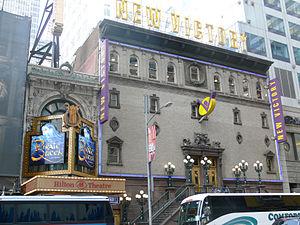
Nanta est une comédie musicale coréenne produite par l'entreprise PMC Production et sortie au théâtre le 18 octobre 1997 à Séoul. La particularité de Nanta est d'être une représentation sans parole, suivant l'exemple de Stomp en Angleterre et du Blue Man Group. Nanta y a en outre incorporé le rythme du samul nori et des objets insolites, le tout dans un but comique. La pièce jouit aujourd'hui d'une grande popularité et a été jouée dans le monde entier.